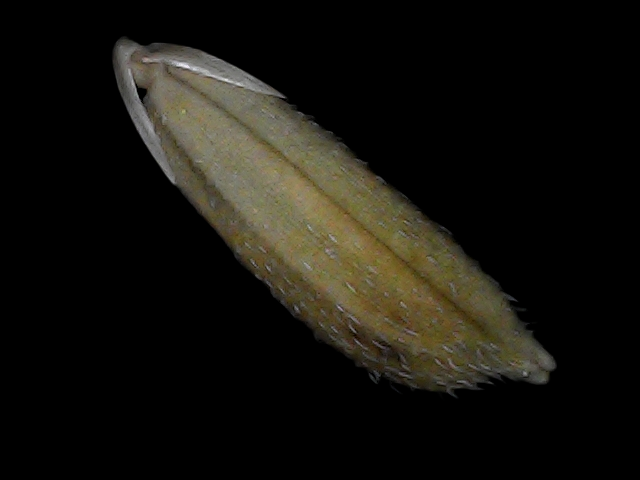
Rice variety: Bd93